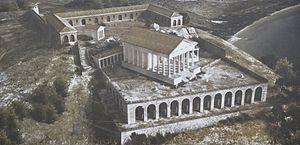
Le temple de Jupiter Anxur est un temple romain construit au Ier siècle av. J.-C. au sommet du Monte Sant'Angelo, dans la cité ausone de Terracina. Il est établi sur une suite d'imposantes terrasses dont les substructions sont en opus incertum. Il constitue dans l'Antiquité un important sanctuaire dans le paysage religieux du Latium, sur lequel plusieurs sources littéraires nous sont parvenues. Malgré cette renommée antique, les incertitudes quant à son architecture, ses phases exactes de construction et les divinités qui y étaient vénérées, demeurent la conséquence d'une histoire de la recherche archéologique épisodique et ancienne par ses méthodes de terrain. Aujourd'hui la recherche converge vers l'idée que le sanctuaire n'était pas dédié à Jupiter Anxur, mais plutôt à Féronia et à Venus Obsequens.